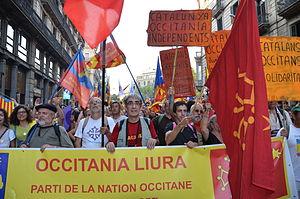
L'occitan ou langue d'oc est une langue romane parlée dans le tiers sud de la France, les Vallées occitanes et Guardia Piemontese en Italie, le Val d'Aran en Espagne et Monaco. L'aire linguistique et culturelle de l'occitan est appelée l’Occitanie ou Pays d'Oc.